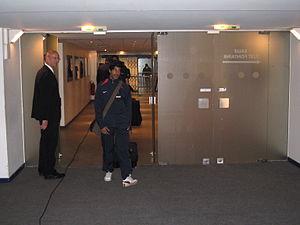
Vikash Dhorasoo arrive au Parc des Princes le 5 mai 2006 pour un match contre AC Ajaccio.